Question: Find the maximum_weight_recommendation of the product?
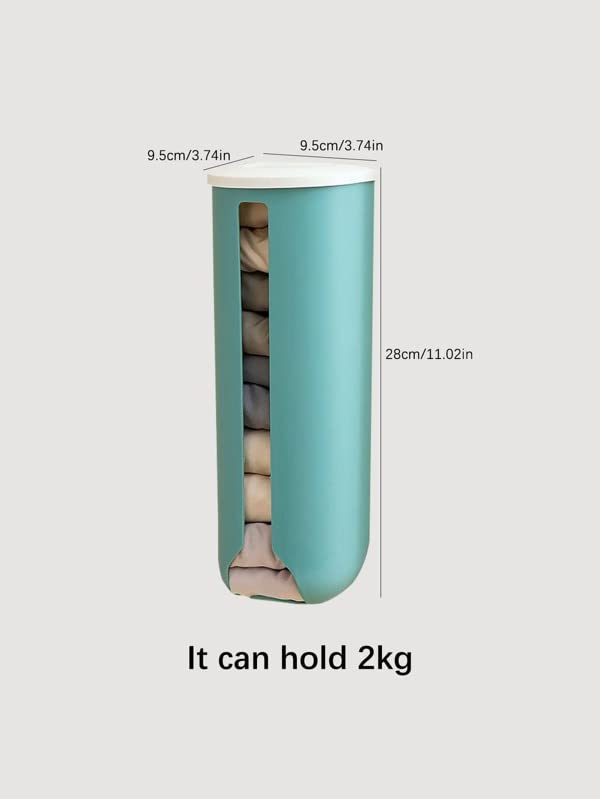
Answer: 2.0 kilogram